Tim Willcox

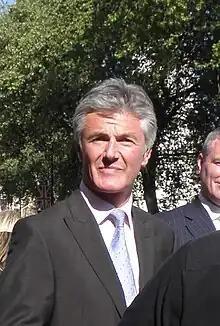
Willcox at Westminster in 2011

Timothy Melton Willcox (born 28 May 1963 in Wellington, Somerset) is a British journalist who formerly worked as a presenter for BBC News. He presents news programmes on BBC World News and the BBC News Channel. He is probably most recognisable for presenting the BBC's live coverage from Chile during events surrounding the Copiapó mining accident and anchoring the BBC's live daytime coverage during the early days of the Cairo January 2011 Egyptian revolution.